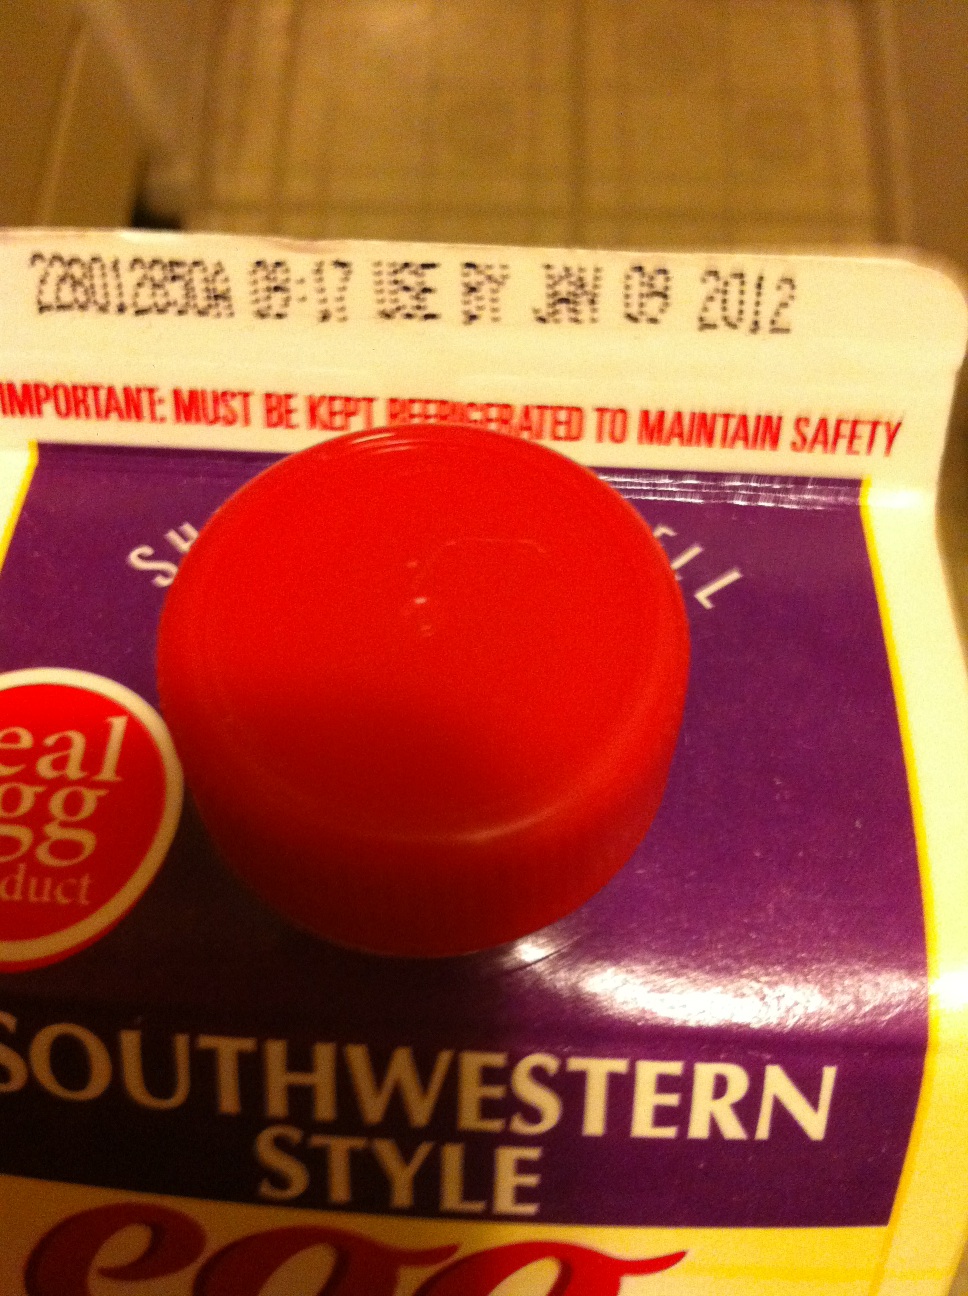Question: What is the date on the product?
Answer: jan 09 2012